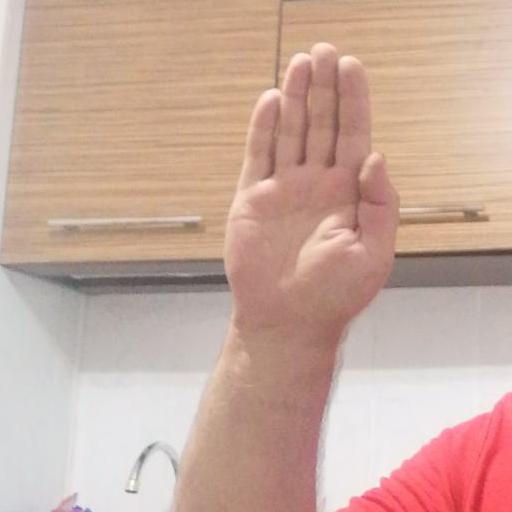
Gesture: stop